Marshalltown, Nova Scotia

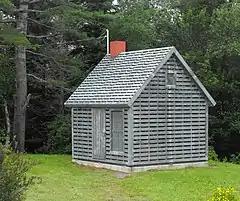
Maude Lewis Memorial in Marshalltown

Marshalltown is a rural community located just west of Digby. There was once an almshouse and poor farm. Marshalltown was the birthplace of Samuel Ogden Edison Jr, father of Thomas Edison (1847-1931), and it was also the home of folk artist Maud Lewis (1903-1970) from 1938 until her death. Her small decorated house is preserved at the Art Gallery of Nova Scotia in Halifax while a steel memorial sculpture inspired by the house has been erected at the original site in Marshalltown. A replica of the house and interior is located a few kilometres north of Marshalltown on the road to Digby Neck.